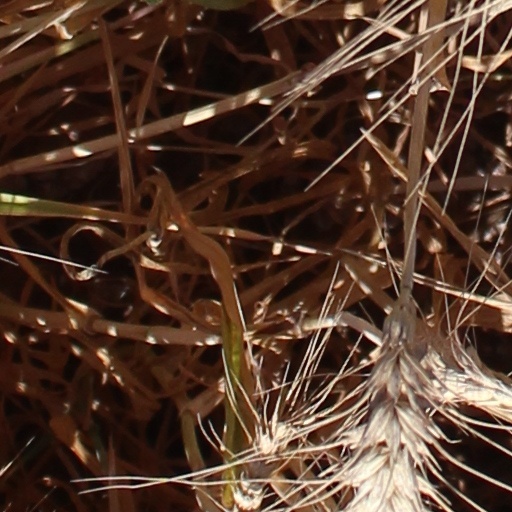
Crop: wheat